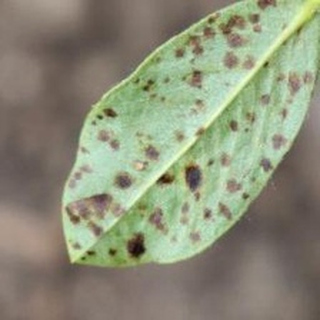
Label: groundnut_rust